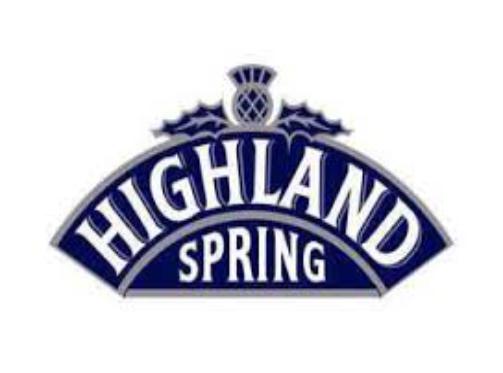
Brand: Highland Spring
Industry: Food